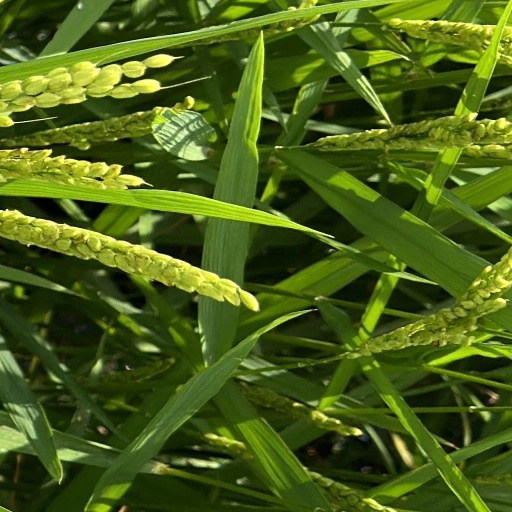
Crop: rice